Lion (2015 film)

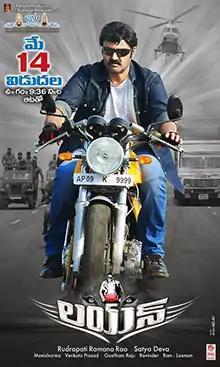
Theatrical release poster

Lion is a 2015 Indian Telugu-language action comedy film produced by Rudrapati Ramana Rao under the SLV cinema banner and directed by debutant Satyadev. The plot of the movie is loosely based on the Hollywood movie "Unknown". The film stars Nandamuri Balakrishna, Trisha Krishnan, and Radhika Apte with music composed by Mani Sharma. It was a commercial failure at the box office. It was dubbed in Hindi as "Ek Tsunami Jwalamukhi".